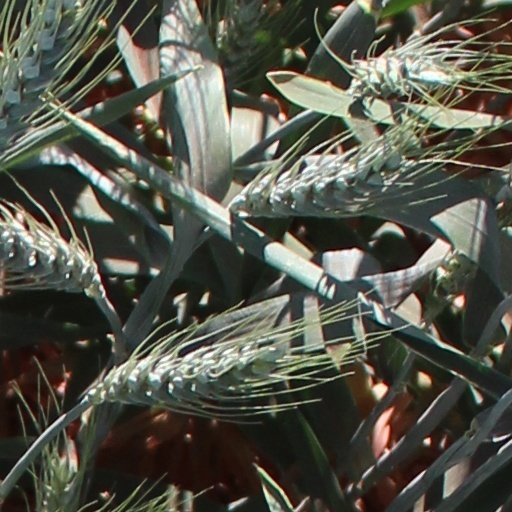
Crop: wheat